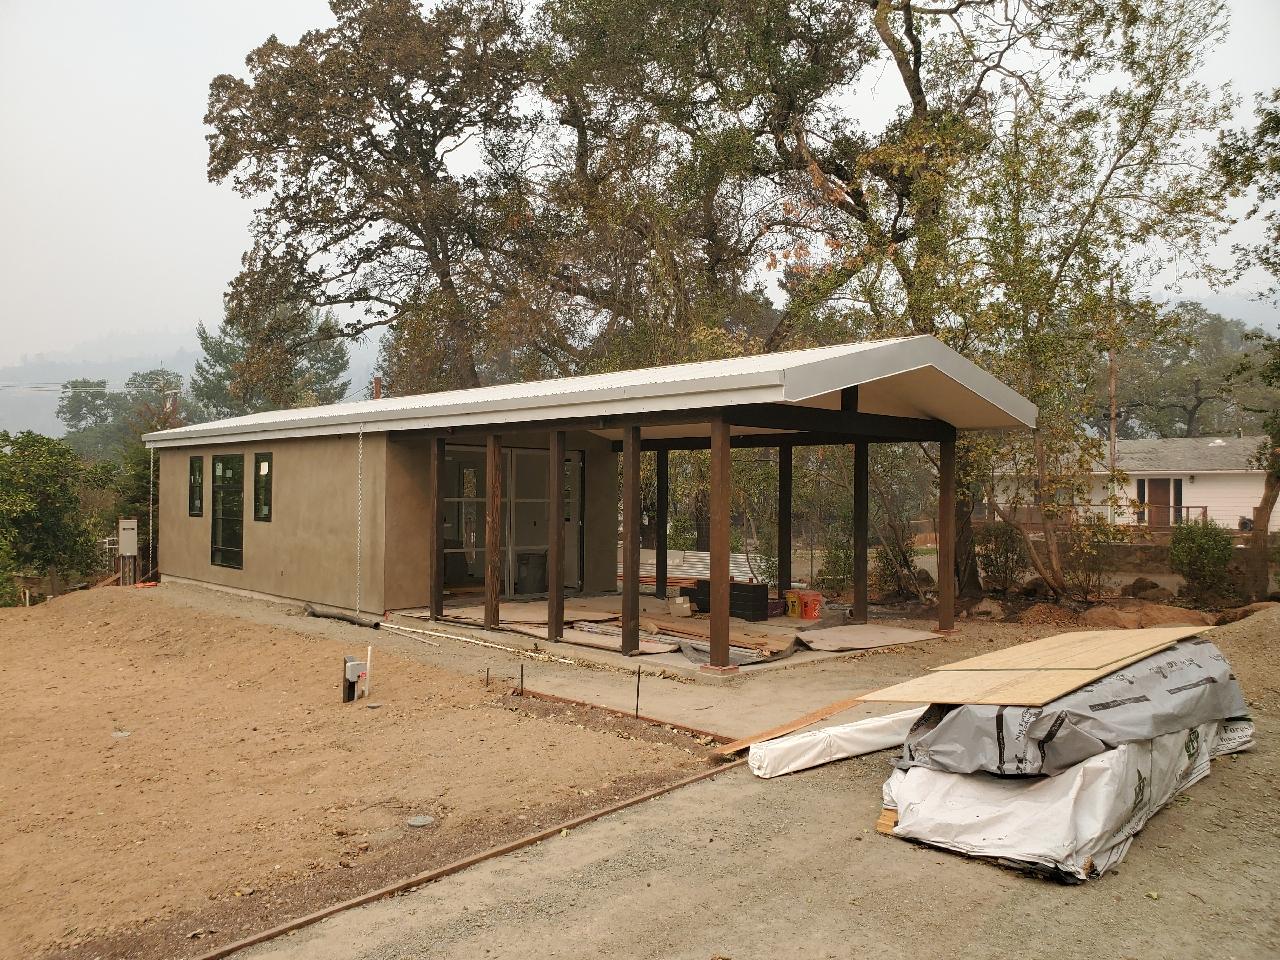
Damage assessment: no_damage